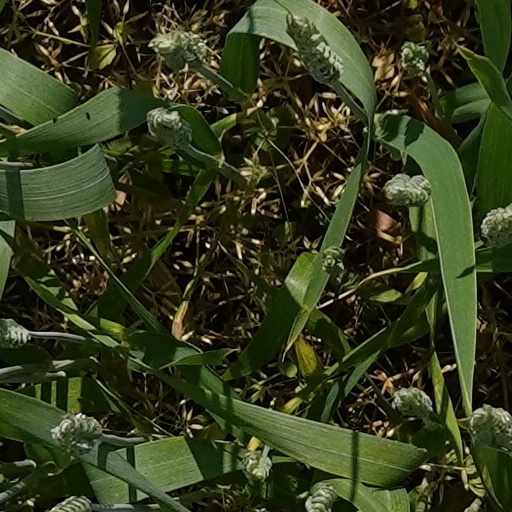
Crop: wheat